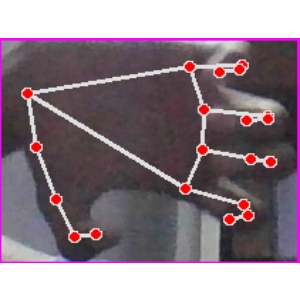
अक्षर: त